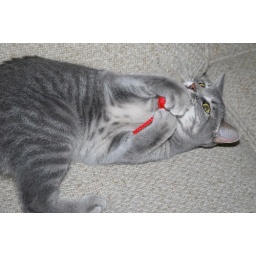
She is on the couch playing with her red catnip mouse. Taken by Ron.